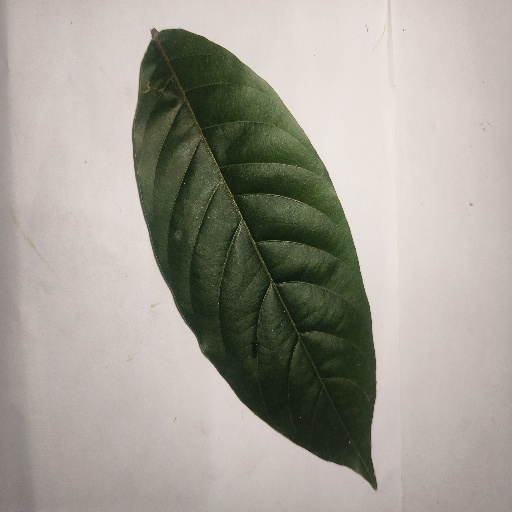
Species: HariTaki
Leaf condition: Healthy Leaf